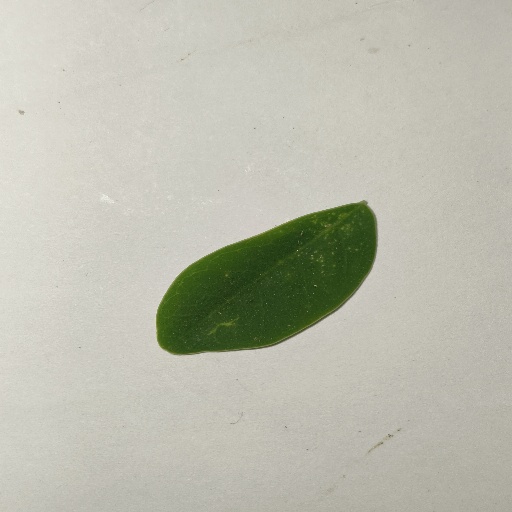
Species: Sojina
Leaf condition: Healthy Leaf